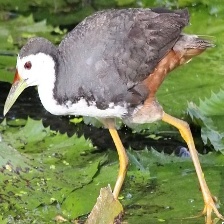
Species: WHITE BREASTED WATERHEN
Scientific name: AMAURORNIS PHOENICURUS
ImageNet parent category: european_gallinule